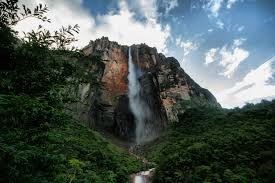
Landmark: Angel Falls